Describe the emotion expressed in this image:  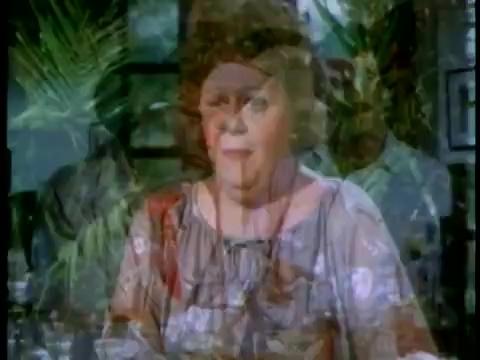
This person displays Fear, valence and arousal with low intensity.